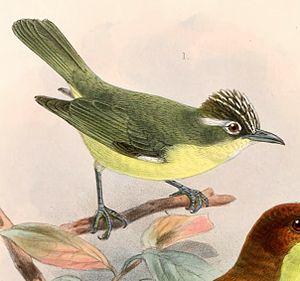
Le Zostérops de Doherty est une espèce d'oiseaux de la famille des Zosteropidae endémique en Indonésie.